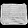
Label: Bag